Bidford-on-Avon

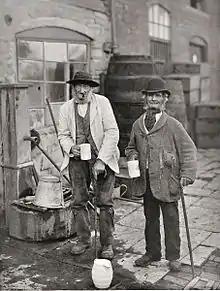
Two villagers at the Bidford (Michaelmas Fair) c. 1900

The Roman road Icknield Street passes through the village, going north towards Alcester. The road crossed the Avon at what in Anglo-Saxon times, became known as Byda's Ford, which was the origin of the village's name. There is an ancient Anglo-Saxon burial site under the free car park located just behind the Indian restaurant "No 72". First discovered in the 1920s, artefacts from more recent excavations are located at Warwick Museum, while material from the first excavations on the site currently resides in the hands of the Shakespeare Birthplace Trust. A Bronze Age razor was found in excavations at Bidford-on-Avon.